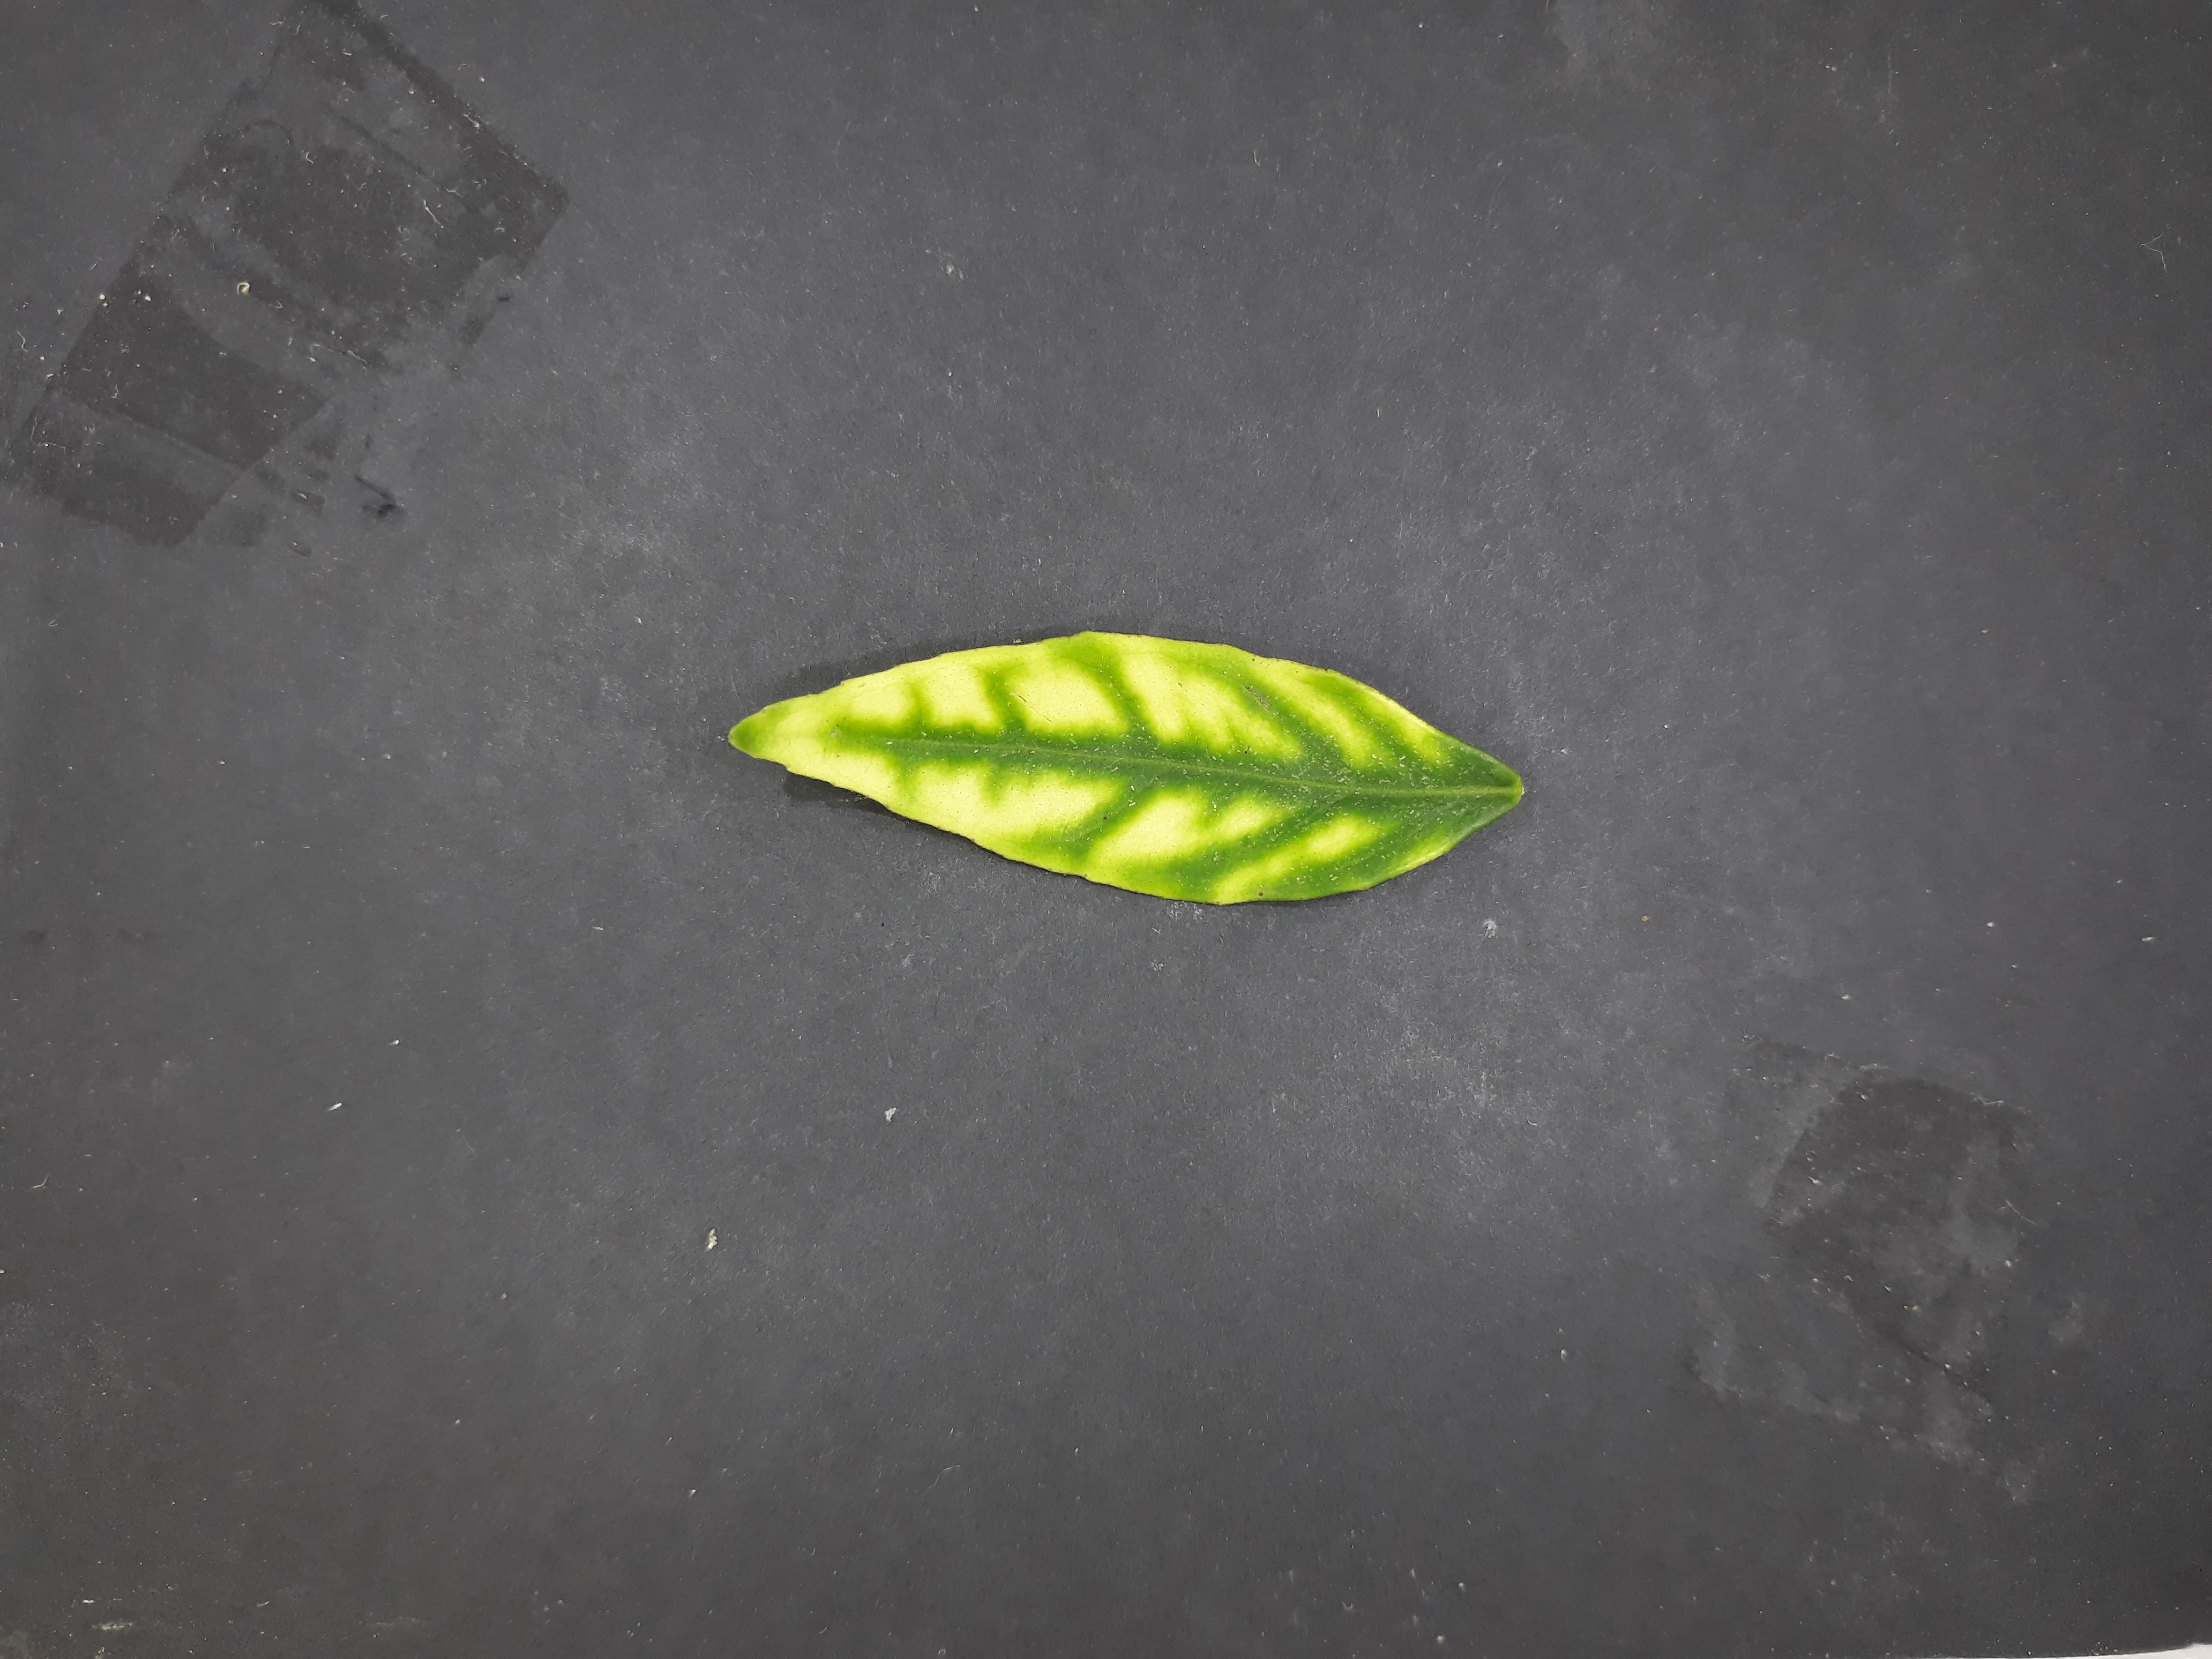
Label: Zinc deficiency (Zn)